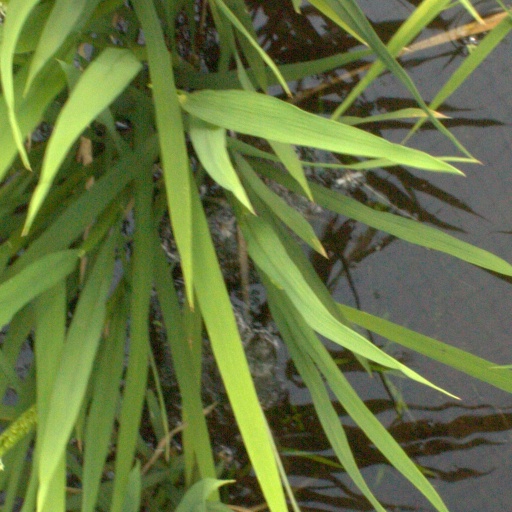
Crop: rice